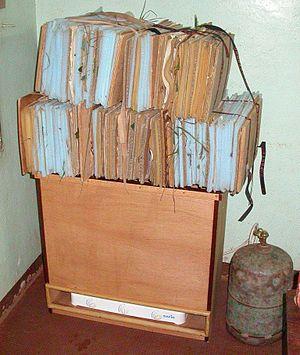
En botanique et en mycologie, un herbier est une collection de plantes séchées et pressées entre des feuilles de papier qui sert de support physique à différentes études sur les plantes, et principalement à la taxinomie et à la systématique. Le terme herbier désigne aussi l’établissement ou l’institution qui assure la conservation d’une telle collection. Constitués au fil du temps, les nombreux herbiers, publics et privés, existant dans le monde constituent un matériel indispensable à la typification et aux études botaniques.